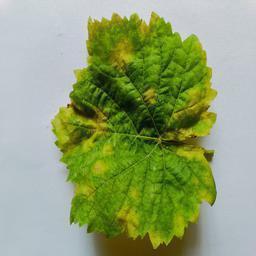
Label: Downy Mildew